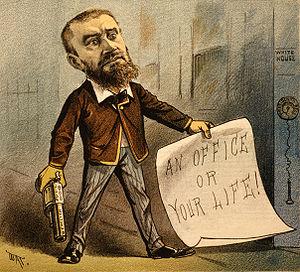
Dessin politique ornant la couverture du magazine Puck du 13 juillet 1881. Ce dessin représente Charles J. Guiteau armé d'un pistolet et affichant «